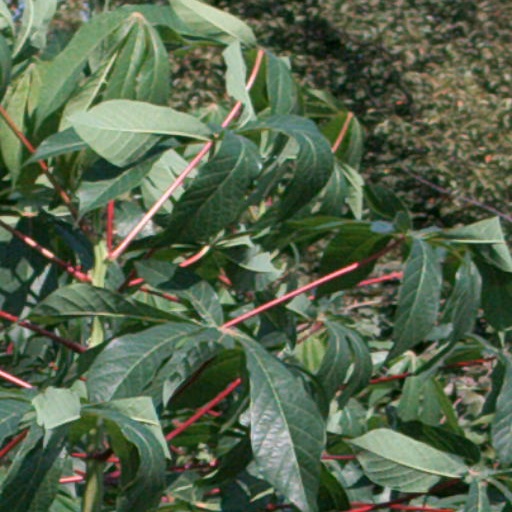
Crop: cassava